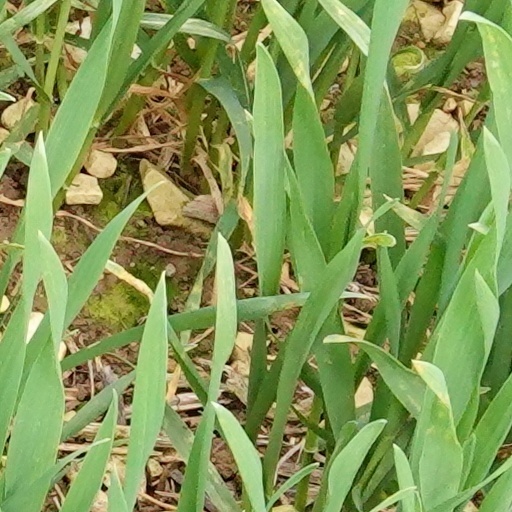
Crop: wheat